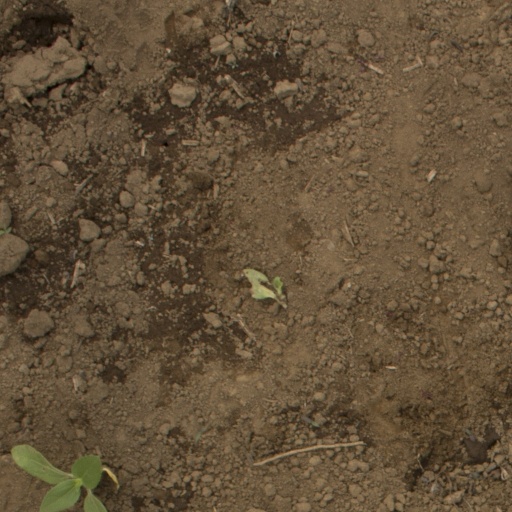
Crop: Jerusalem artichoke